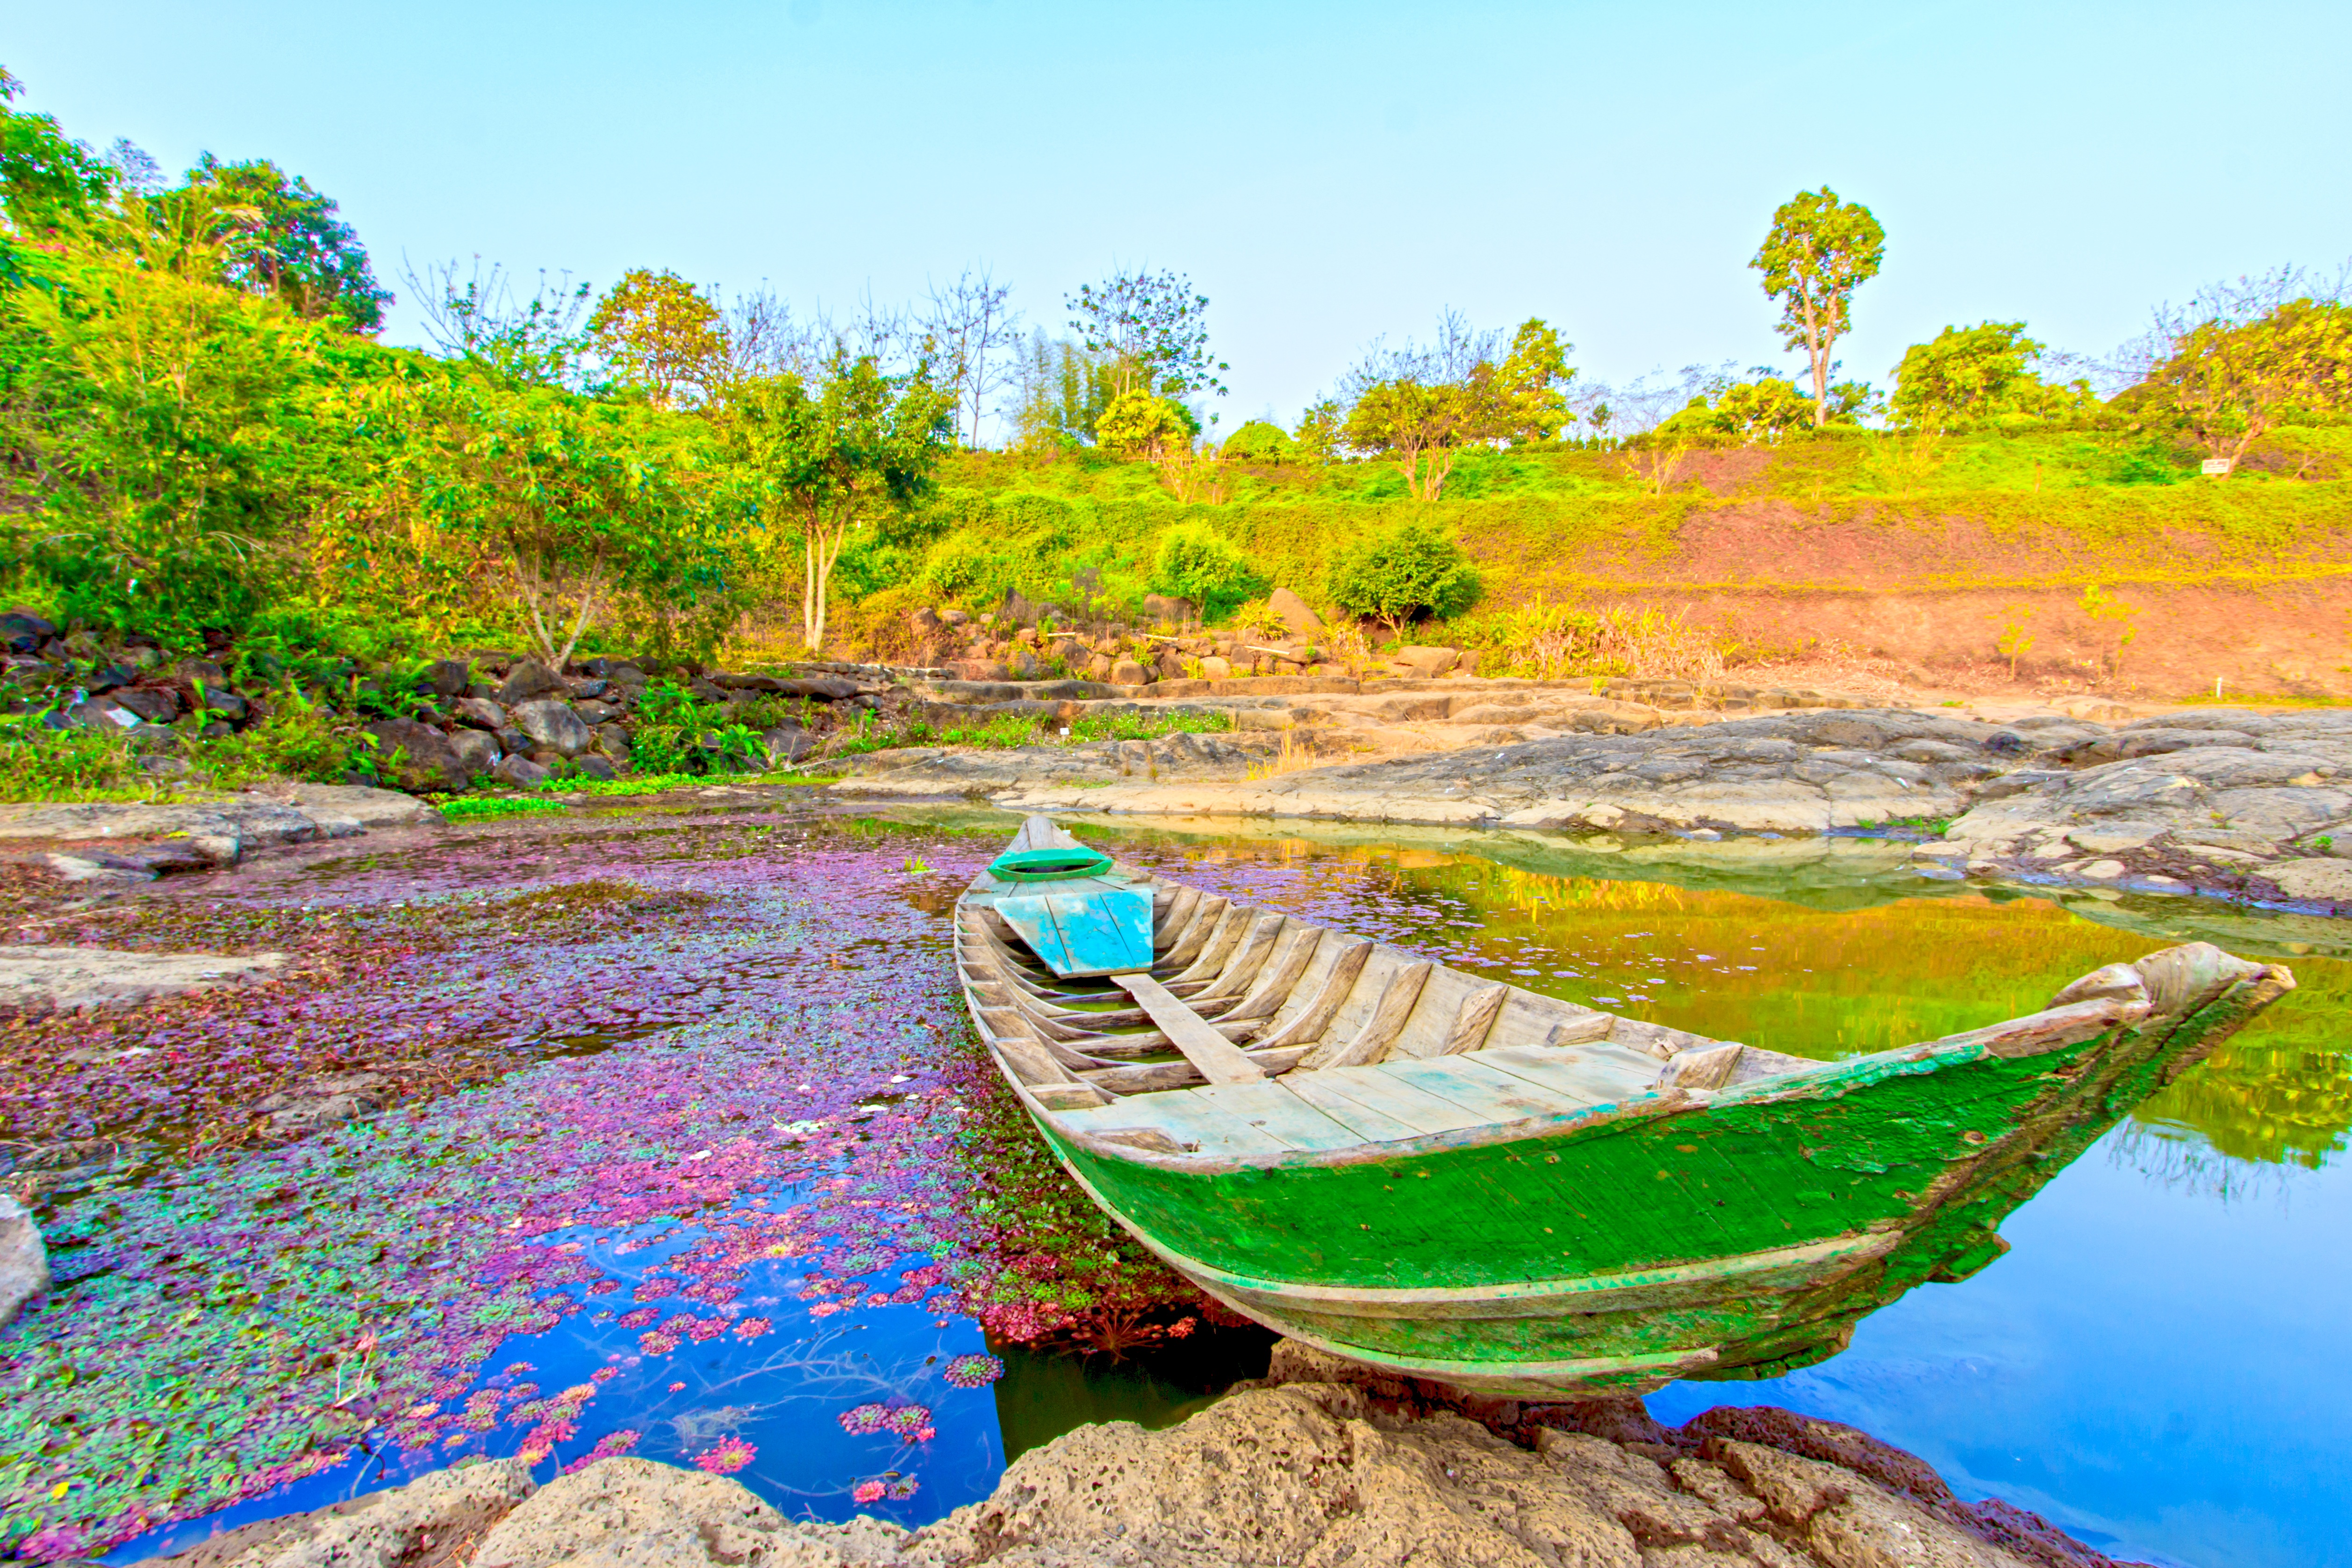
landscape, tree, grass, meadow, leaf, shore, flower, river, male, autumn, write, wetland, calendar, habitat, ecosystem, status, enough, lak, dak, toothpick, born, ko, natural environment